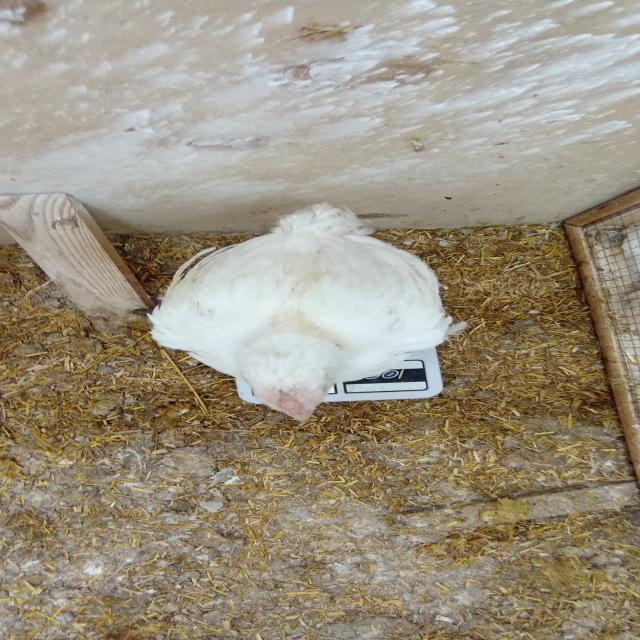
Weight: 1599 g